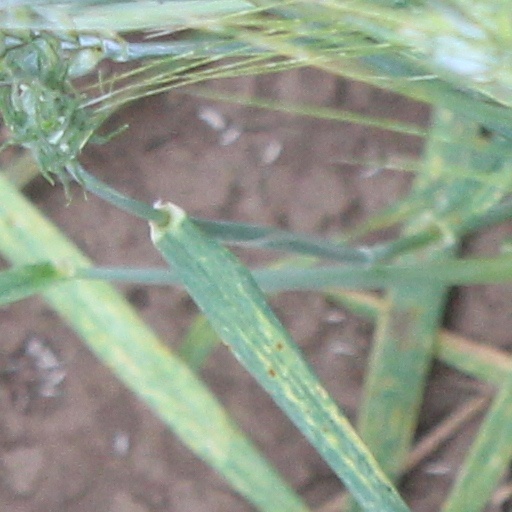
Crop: wheat